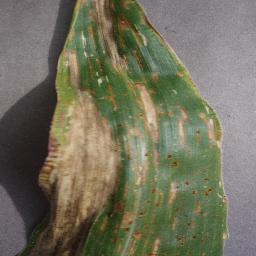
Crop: corn
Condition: (maize)_cercospora_spot_gray_spot